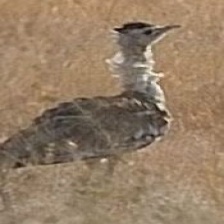
Species: INDIAN BUSTARD
Scientific name: ARDEOTIS NIGRICEPS